Os Trapalhões e o Rei do Futebol

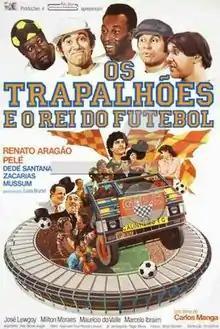
Theatrical release poster

Os Trapalhões e o Rei do Futebol (English: "The Tramps and the King of Football") is a Brazilian comedy film released in 1986, directed by Carlos Manga with the humoristic group Os Trapalhões and the former player Pelé. It was watched by about 3.6 million people in 1986.